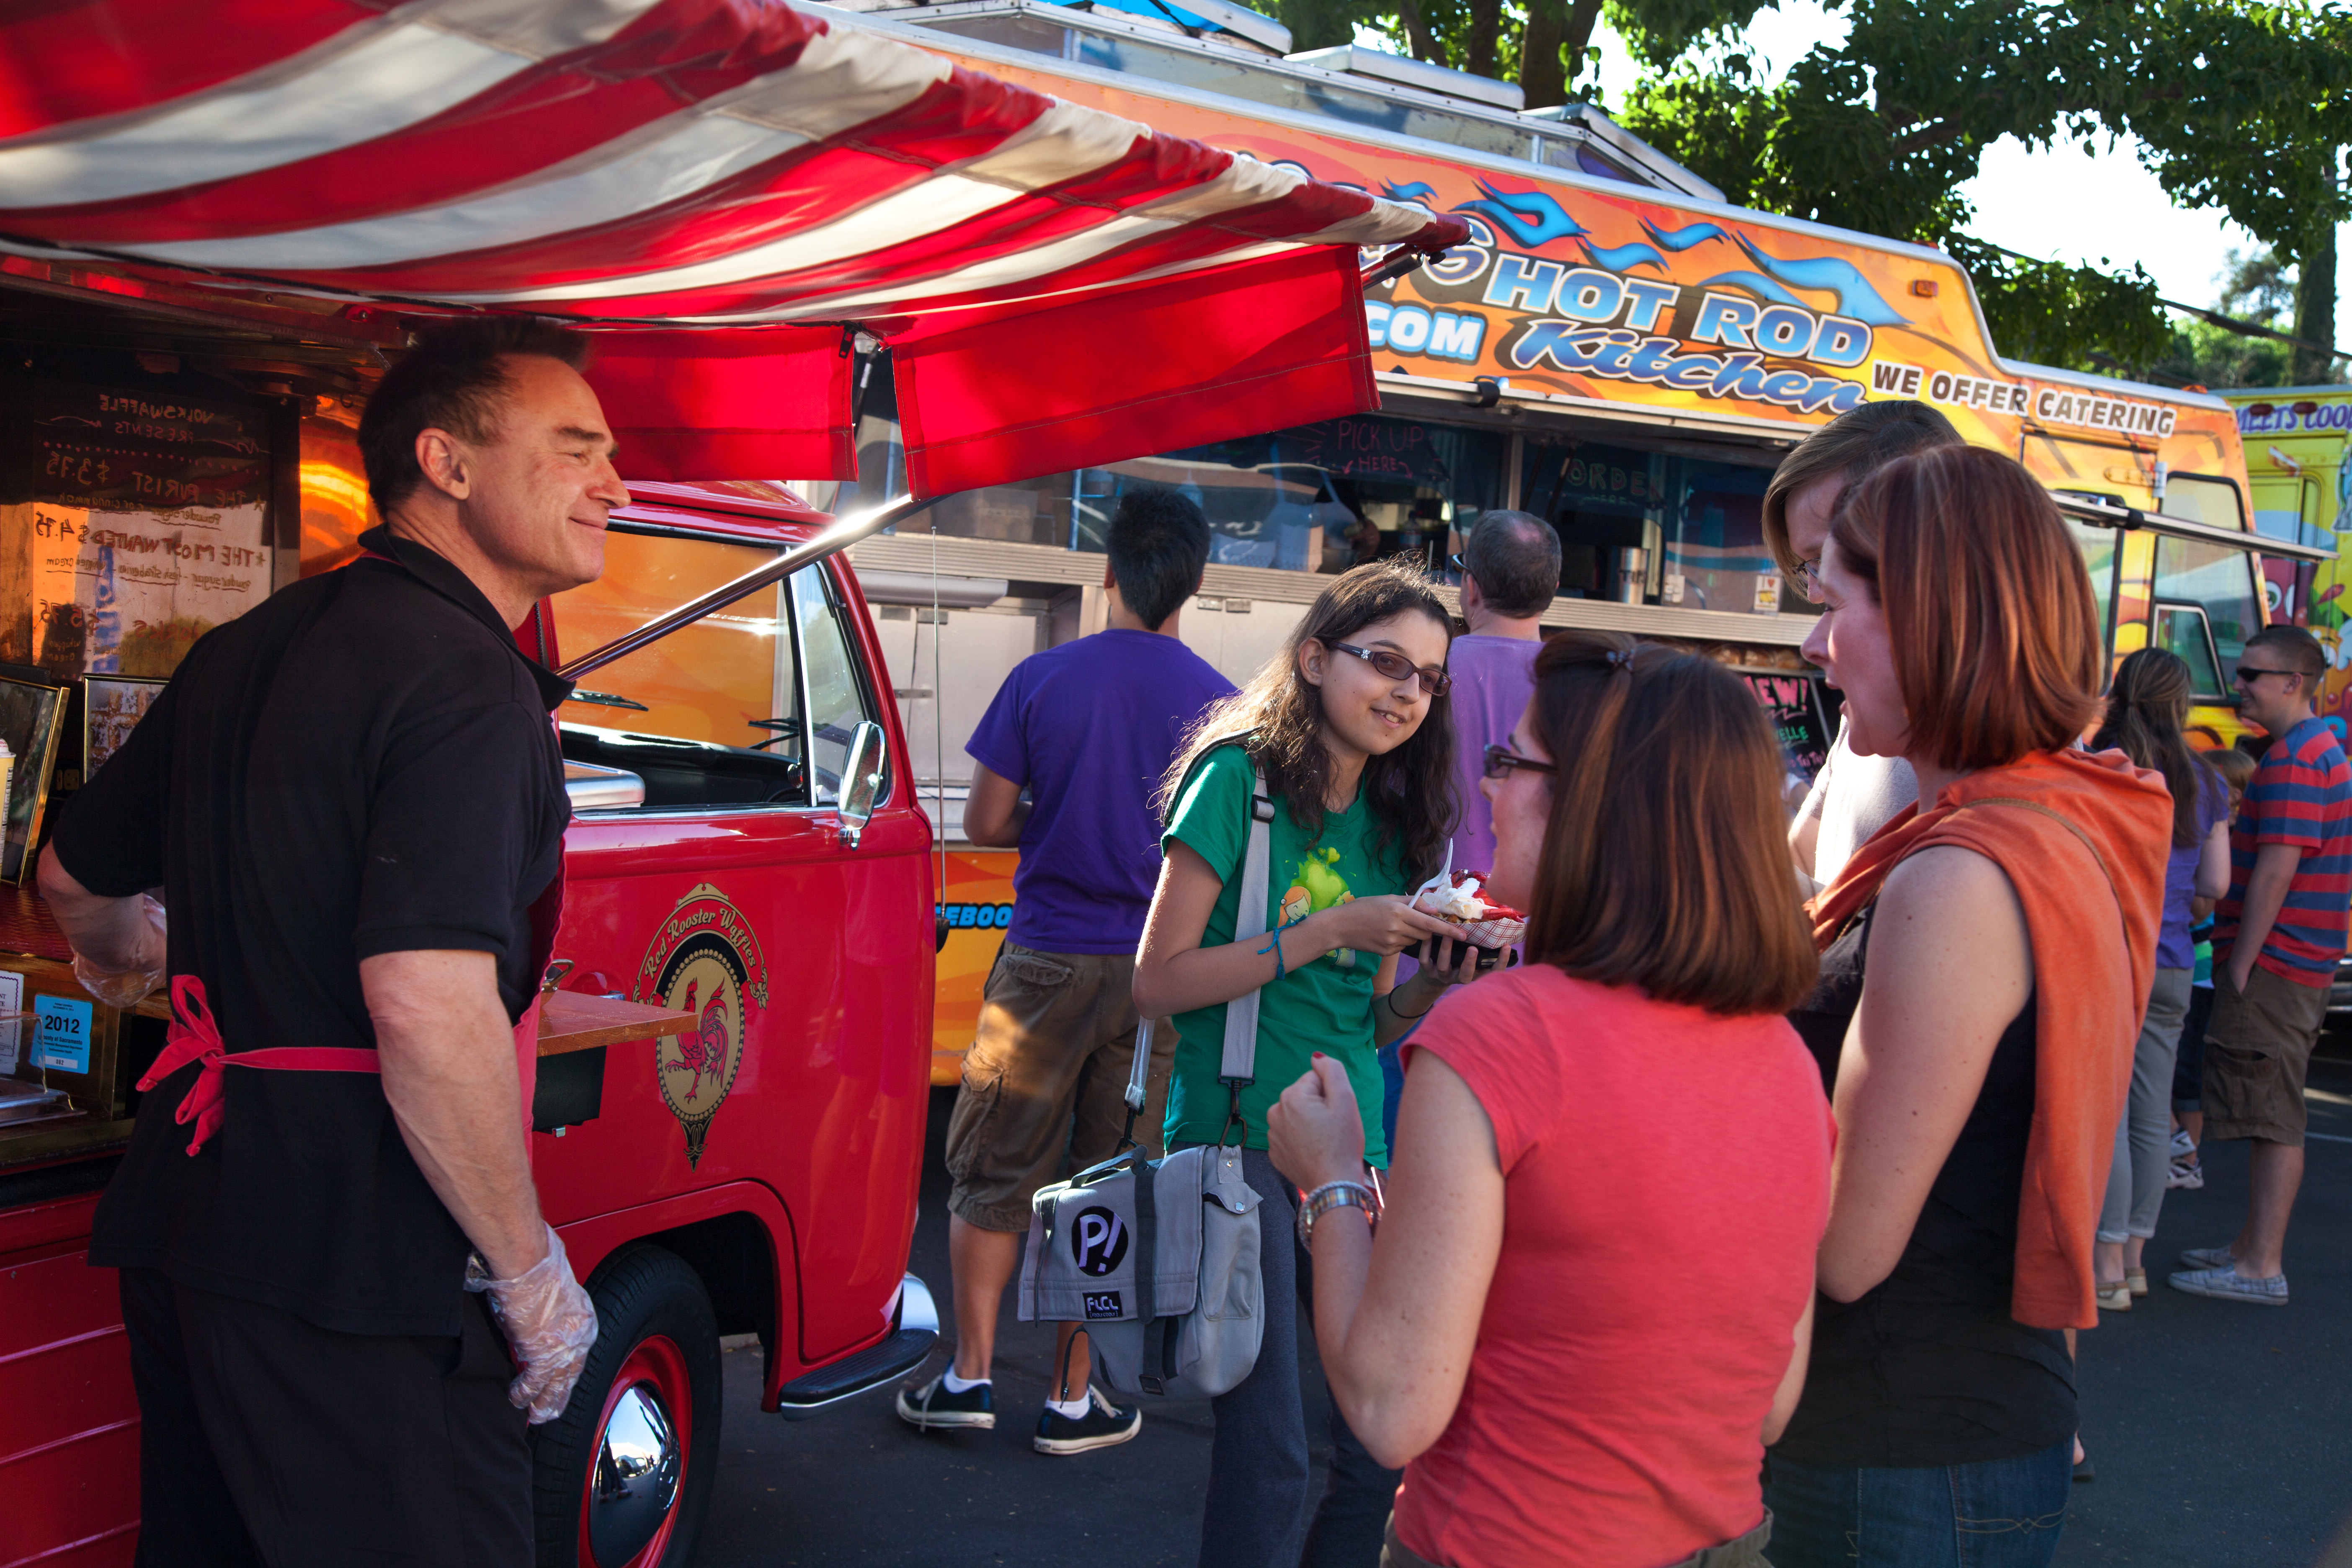
crowd, vehicle, california, public space, festival, fair, sacramento, realwold